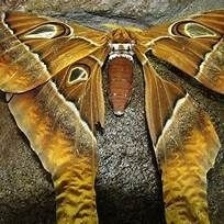
Species: HERCULES MOTH